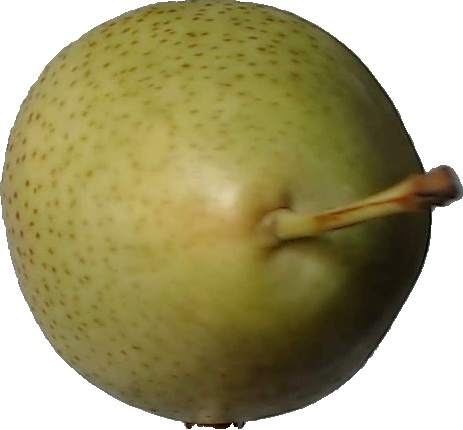
Label: pear_1